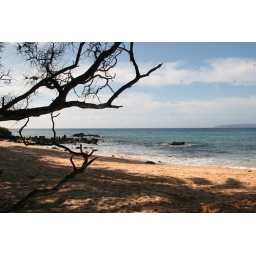
From my beach chair under a stand of mesquite trees on Makena (Big BeacH)